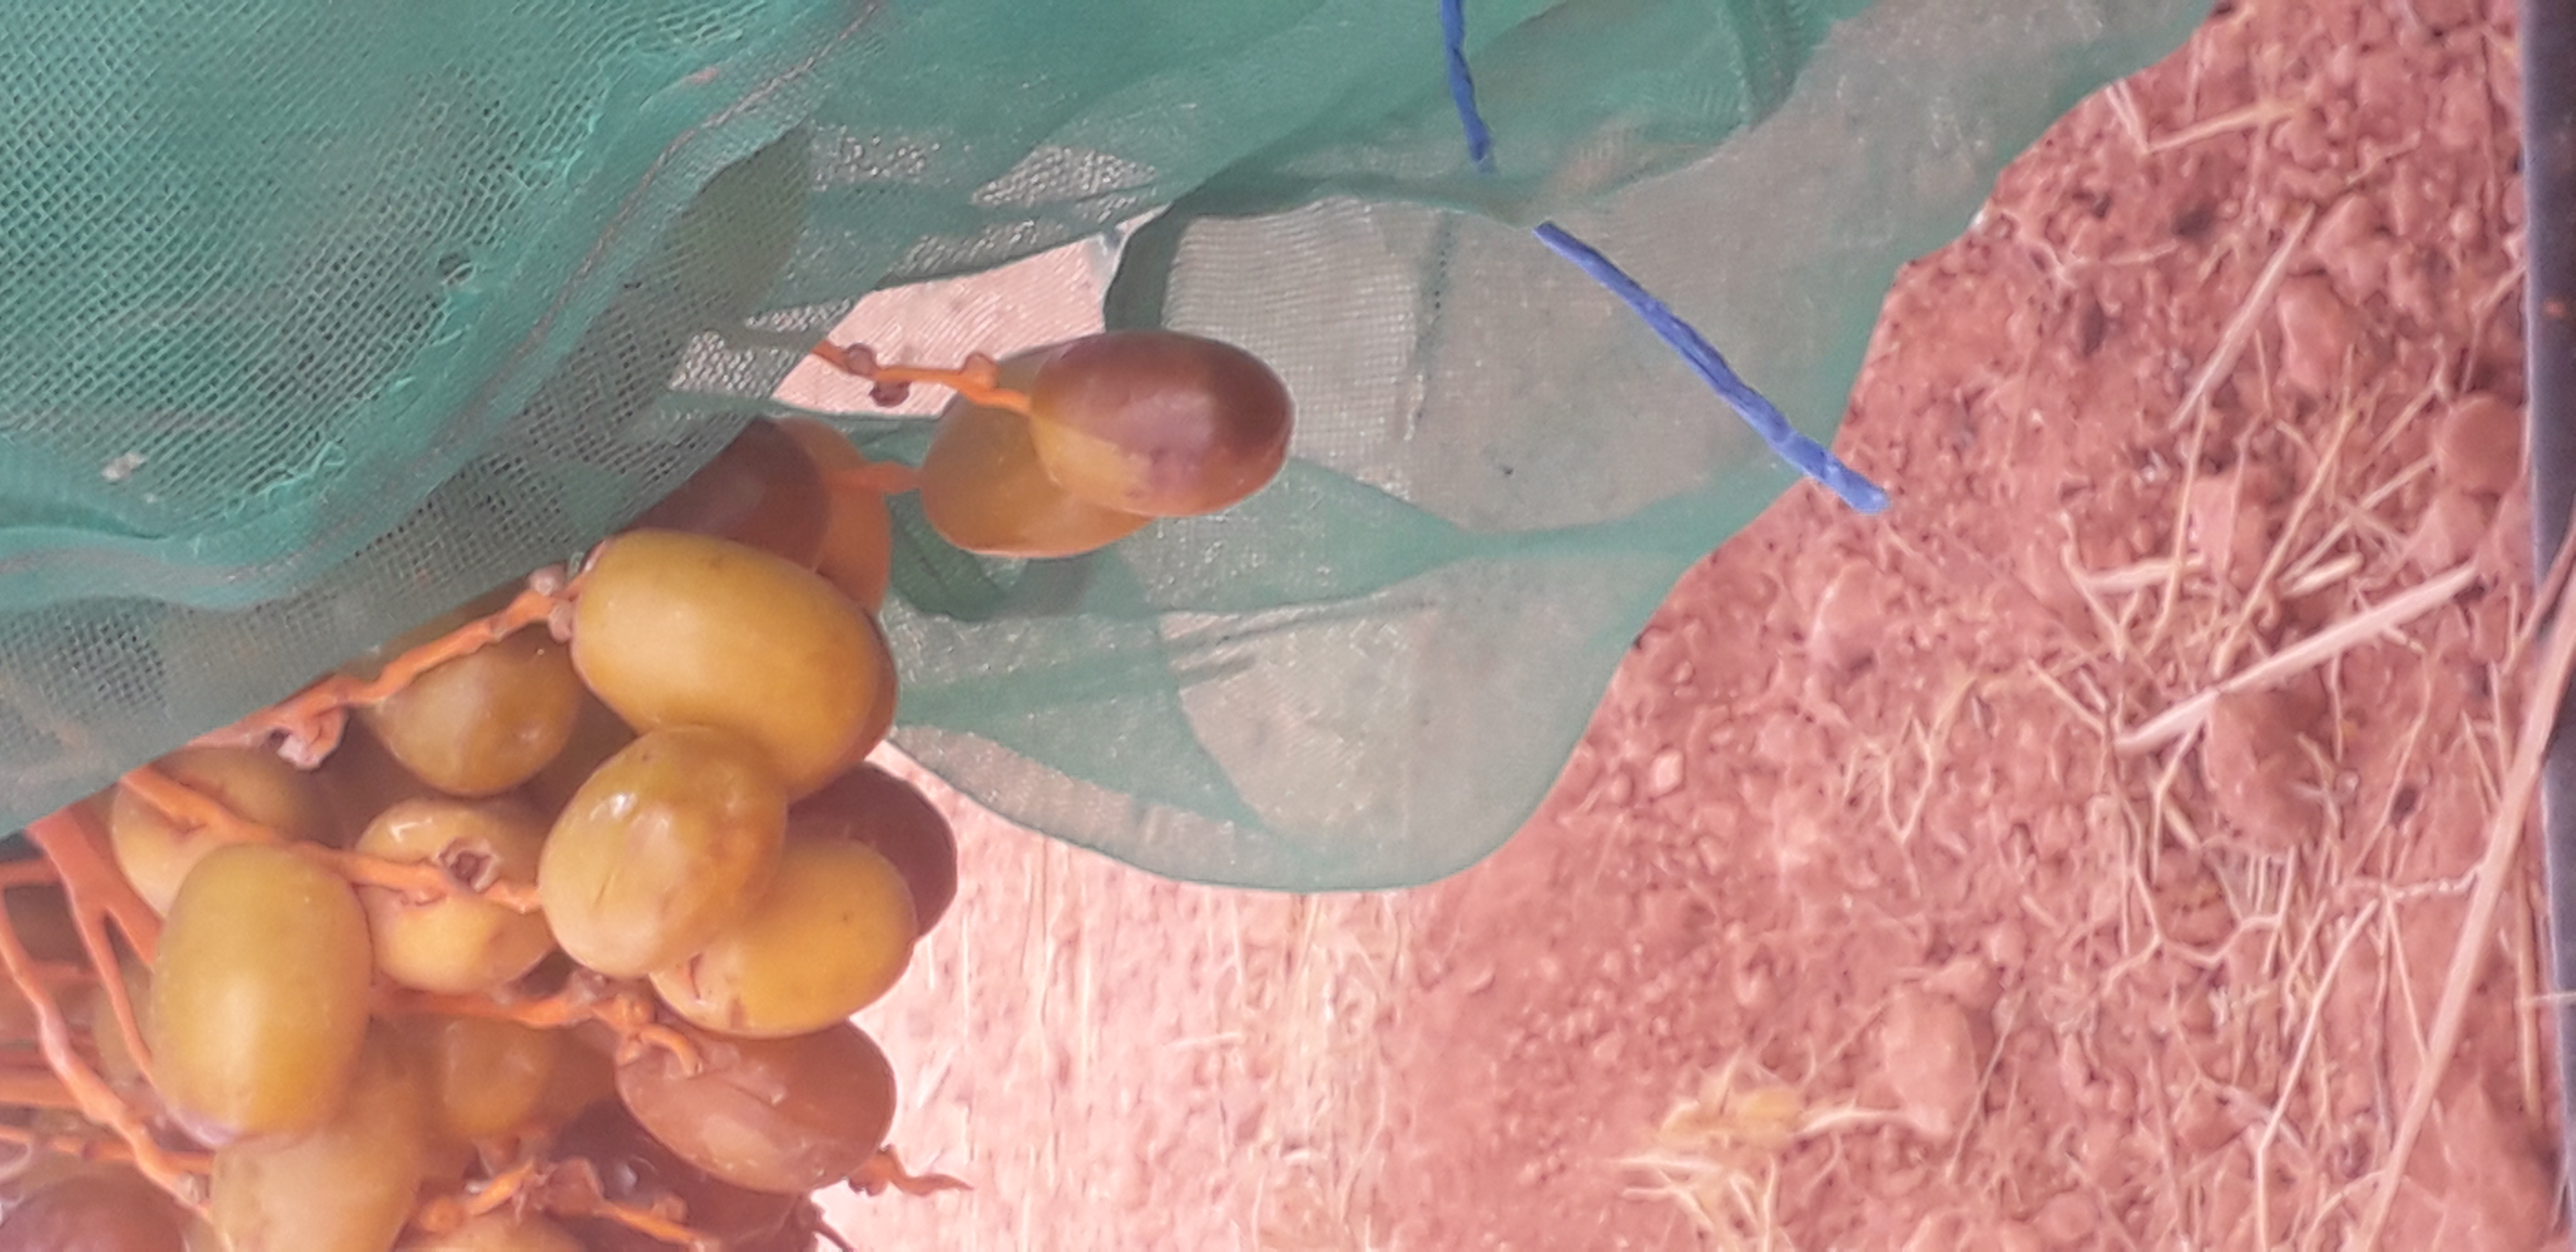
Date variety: Boufagous